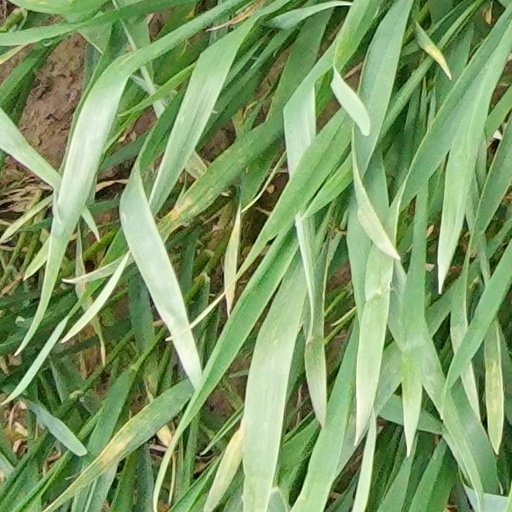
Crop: wheat